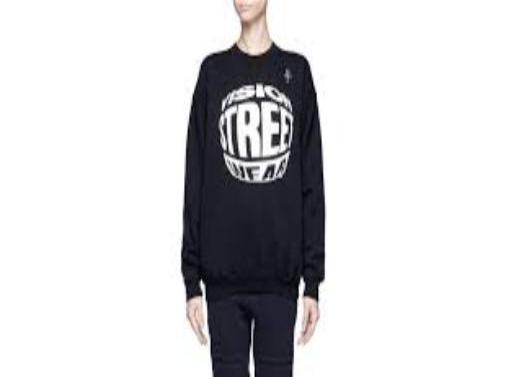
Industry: Clothes